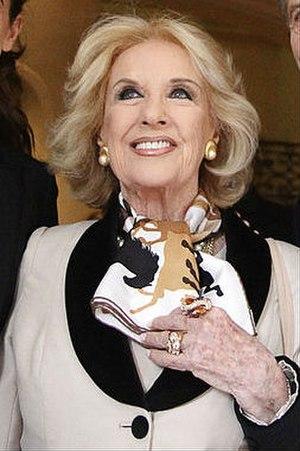
Mirtha Legrand est une actrice et animatrice de télévision argentine. Elle a joué dans 36 films, principalement en Argentine mais en Espagne aussi. Elle a été l'épouse du français Daniel Tinayre, de 1946 à sa mort en 1994, qui a joué un grand rôle dans sa carrière.